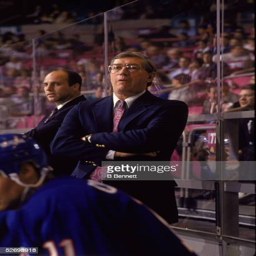
coach stands with his arms crossed watching a game mid 1980s